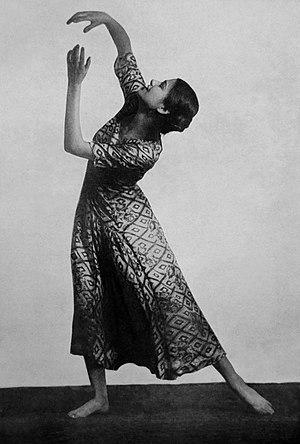
Clotilde Margarete Anna von der Planitz, de son nom de scène Clotilde von Derp, est une danseuse allemande de réputation internationale, pionnière de la danse expressionniste.